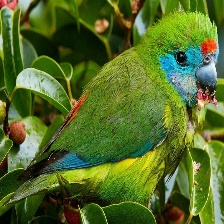
Species: DOUBLE EYED FIG PARROT
Scientific name: CYCLOPSITTA DIOPHTHALMA